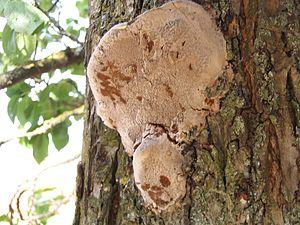
Phellinus tuberculosus, le Phellin du prunier, Phellin des arbres fruitiers ou Phellin tuberculeux est une espèce de champignons agaricomycètes du genre Phellinus et de la famille des Hymenochaetaceae.